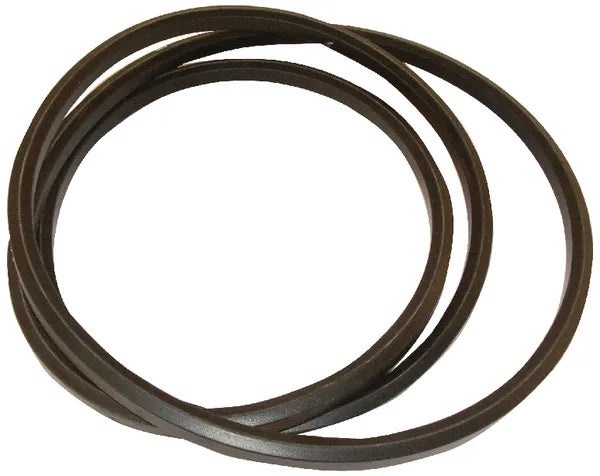
Honda HF2315, HME HF2113, HF2114 S/M 2007 onward 135061508/0 Cutter Belt
Our high quality replacement belt fits Honda Model HF2315, HME HF2113, HF2114 S/M 2007 onward. It is a replacement Cutter Belt for OEM part number 135061508/0.Please measure your old belt before ordering to make sure that it matches the lengths below. If there are differences please send us a photo of your serial number from your machine and we will check the parts catalogue to make sure that you get the right belt. The belt used often changes depenging on the serial number of the machine so even if the model number matches it is still possible for the belt to be different. We would like to help you get the right item first time around and prevent unecessary lost time and cost so please don't hesitate to contact us. The internal length of this belt is 86 inches / 2184mm. This is the measurement around the inside of the belt. The external length of this belt is 89.4 inches / 2270mm. This is the measurement around the outside of the belt.This belt is from our high quality range. We only provide V-Belts from reputable manufacturers ensuring the best price to performance ratio possible. Some of the benefits of our high quality belt range are Significant cost savings against manufacturer or dealer prices A guaranteed will fit promise or your money back A wide range of stock availability across multiple manufacturers ensuring prompt delivery. A high quality product at a competitive price.All of the products that we supply are non genuine aftermarket replacements. They are designed to fit the brand as a high quality alternative to genuine parts. Brand names and manufacturer part numbers are used only to confirm compatibility of the parts with the brand specified.
Brand: SGL
Category: Home & Garden > Lawn & Garden > Outdoor Power Equipment Accessories > Grass Edger Accessories > Edger Belts